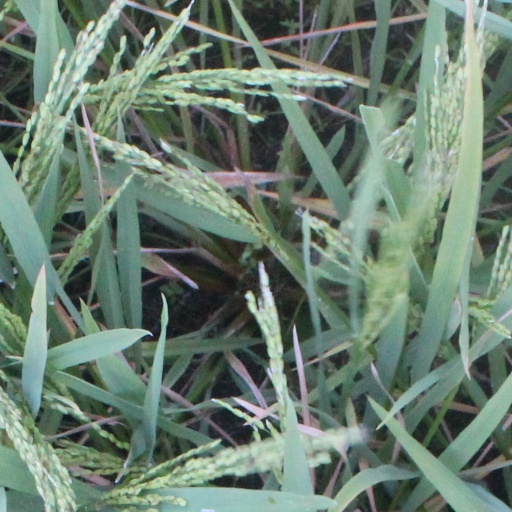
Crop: rice